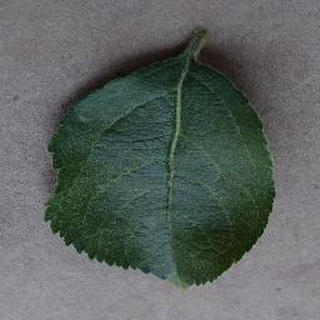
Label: healthy_apple